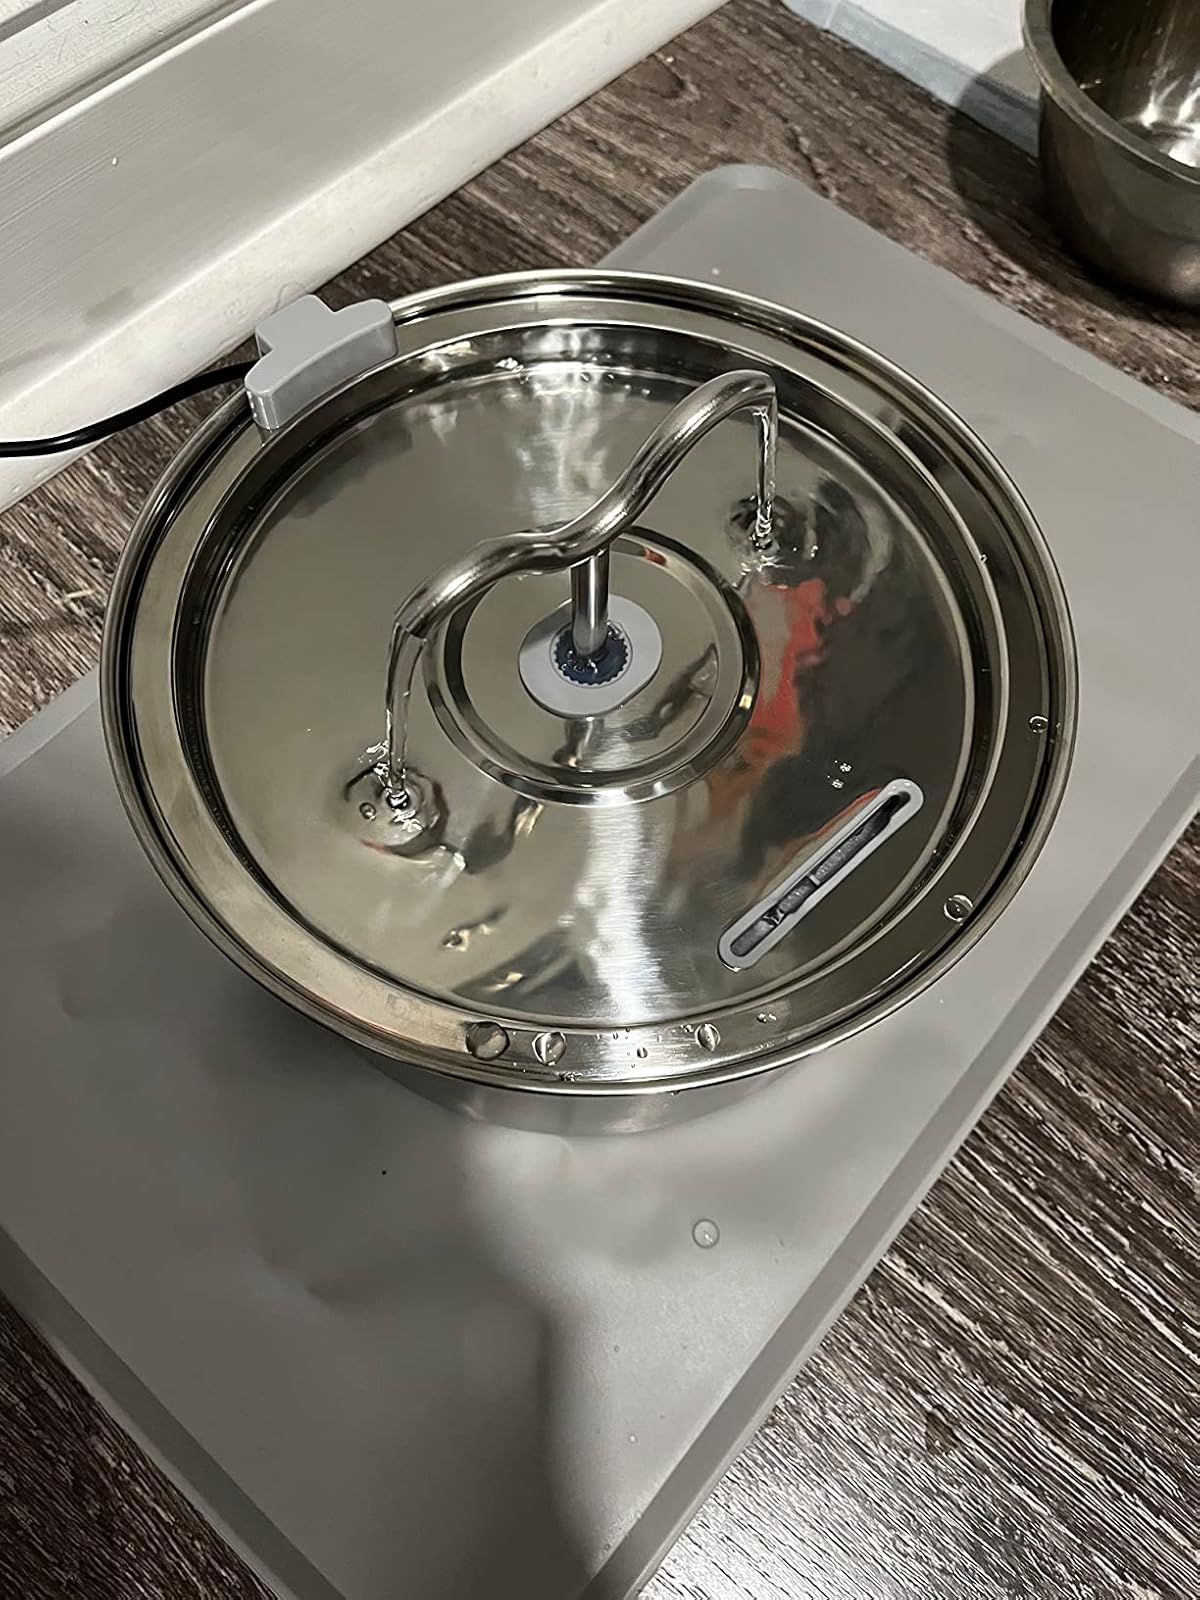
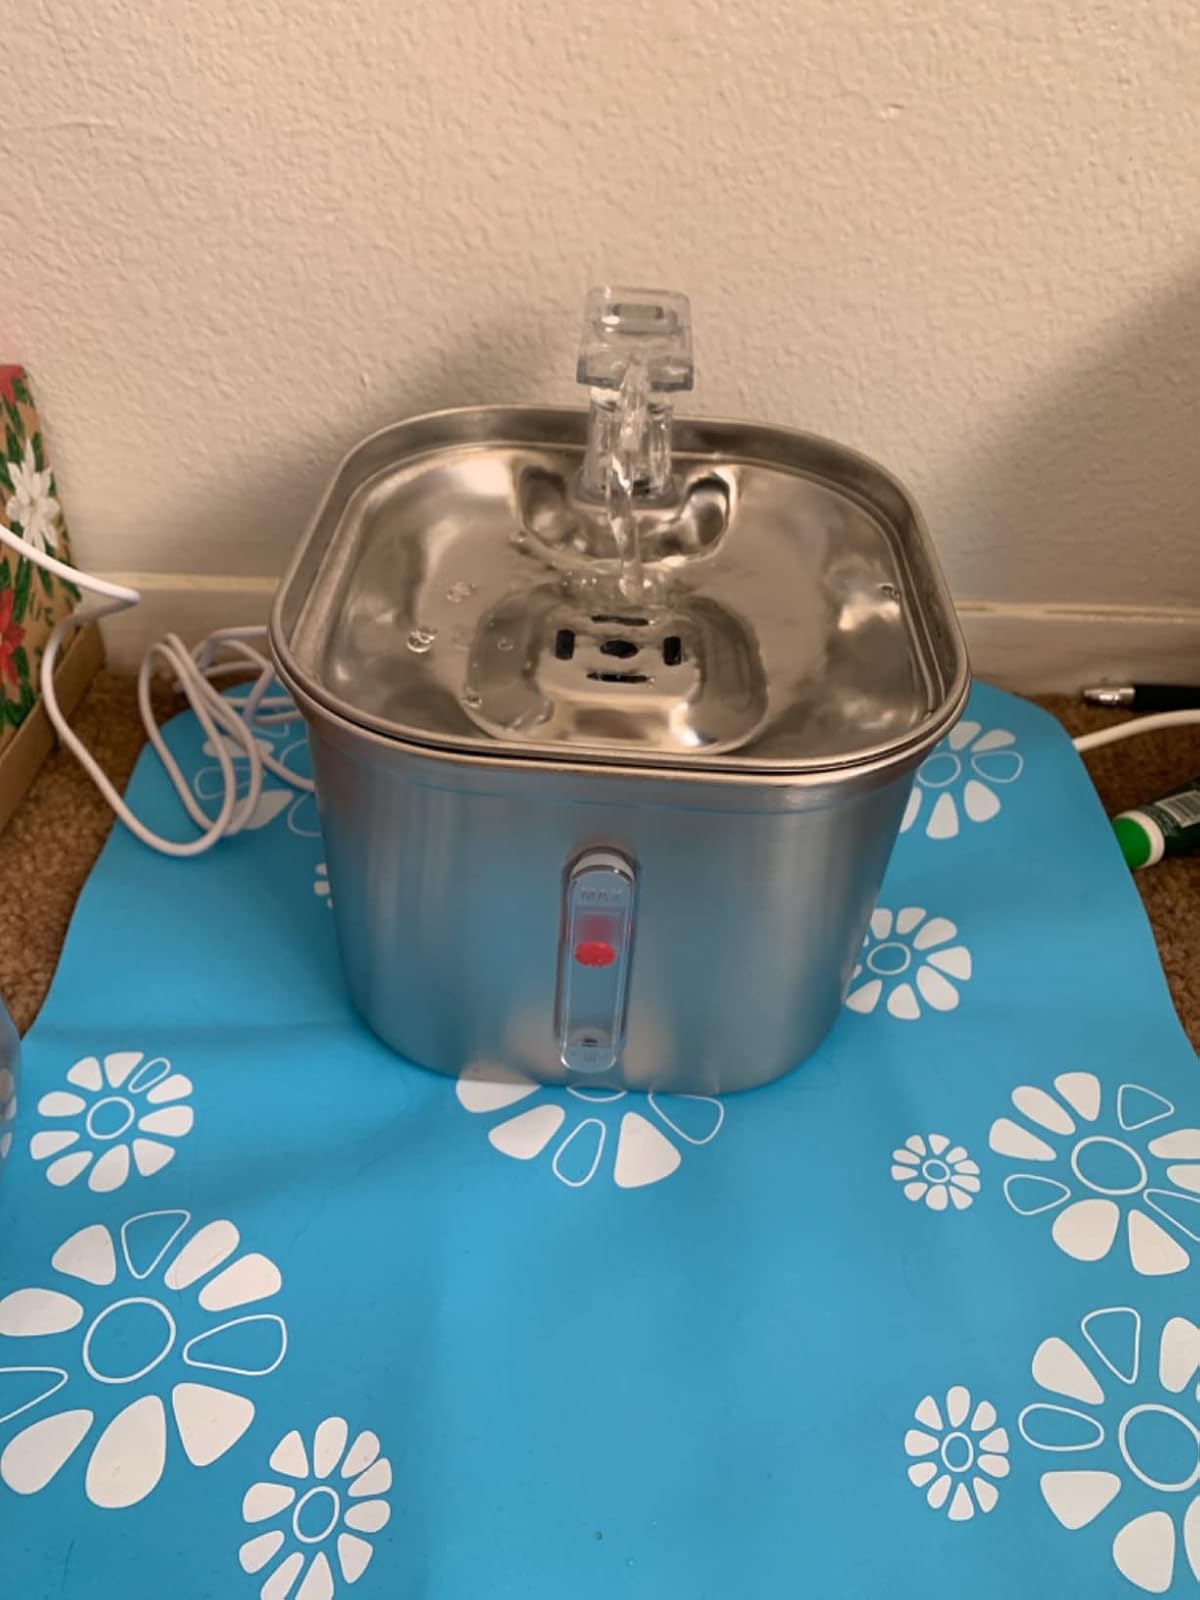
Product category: items_bowl
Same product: no